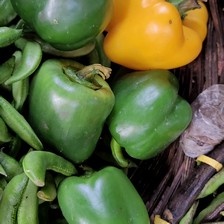
Label: capsicum